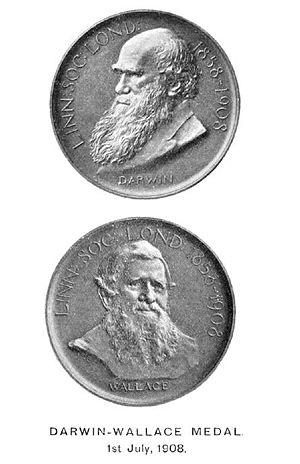
Alfred Russel Wallace est un naturaliste, géographe, explorateur, anthropologue et biologiste britannique. Il a mis au point la théorie de l'évolution par la sélection naturelle avec Charles Darwin.
La médaille Darwin-Wallace est une distinction remise par la Linnean Society of London pour récompenser des « personnes ayant fait avancer de manière significative la biologie de l'évolution ».